Virginia's 6th congressional district

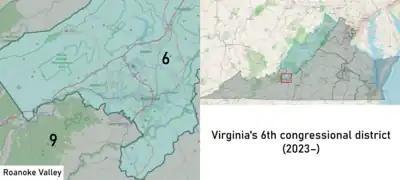
Virginia's 6th congressional district from January 3, 2023

Virginia's sixth congressional district is a United States congressional district in the Commonwealth of Virginia. It covers much of the west-central portion of the state, including Roanoke, Harrisonburg, and Winchester. The district also encompasses most of the Shenandoah Valley. It has been represented by Republican Ben Cline since 2019, following the retirement of longtime incumbent Republican Bob Goodlatte.